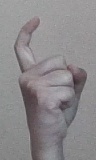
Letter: ra